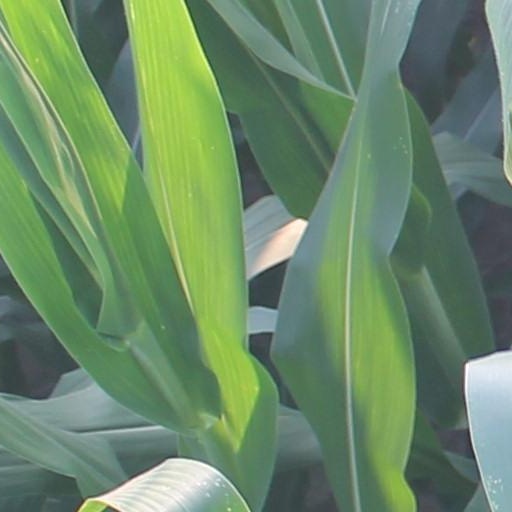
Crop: maize; corn